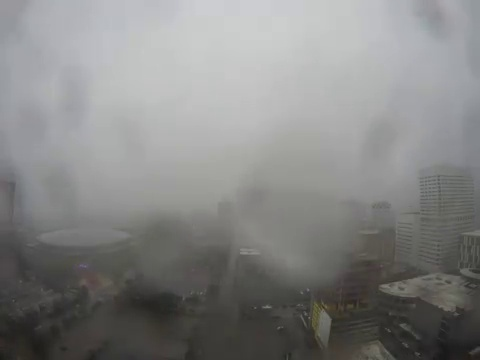
Fire: no
Smoke: no